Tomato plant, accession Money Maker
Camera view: bottom (45 deg); turntable rotation: 210 degrees
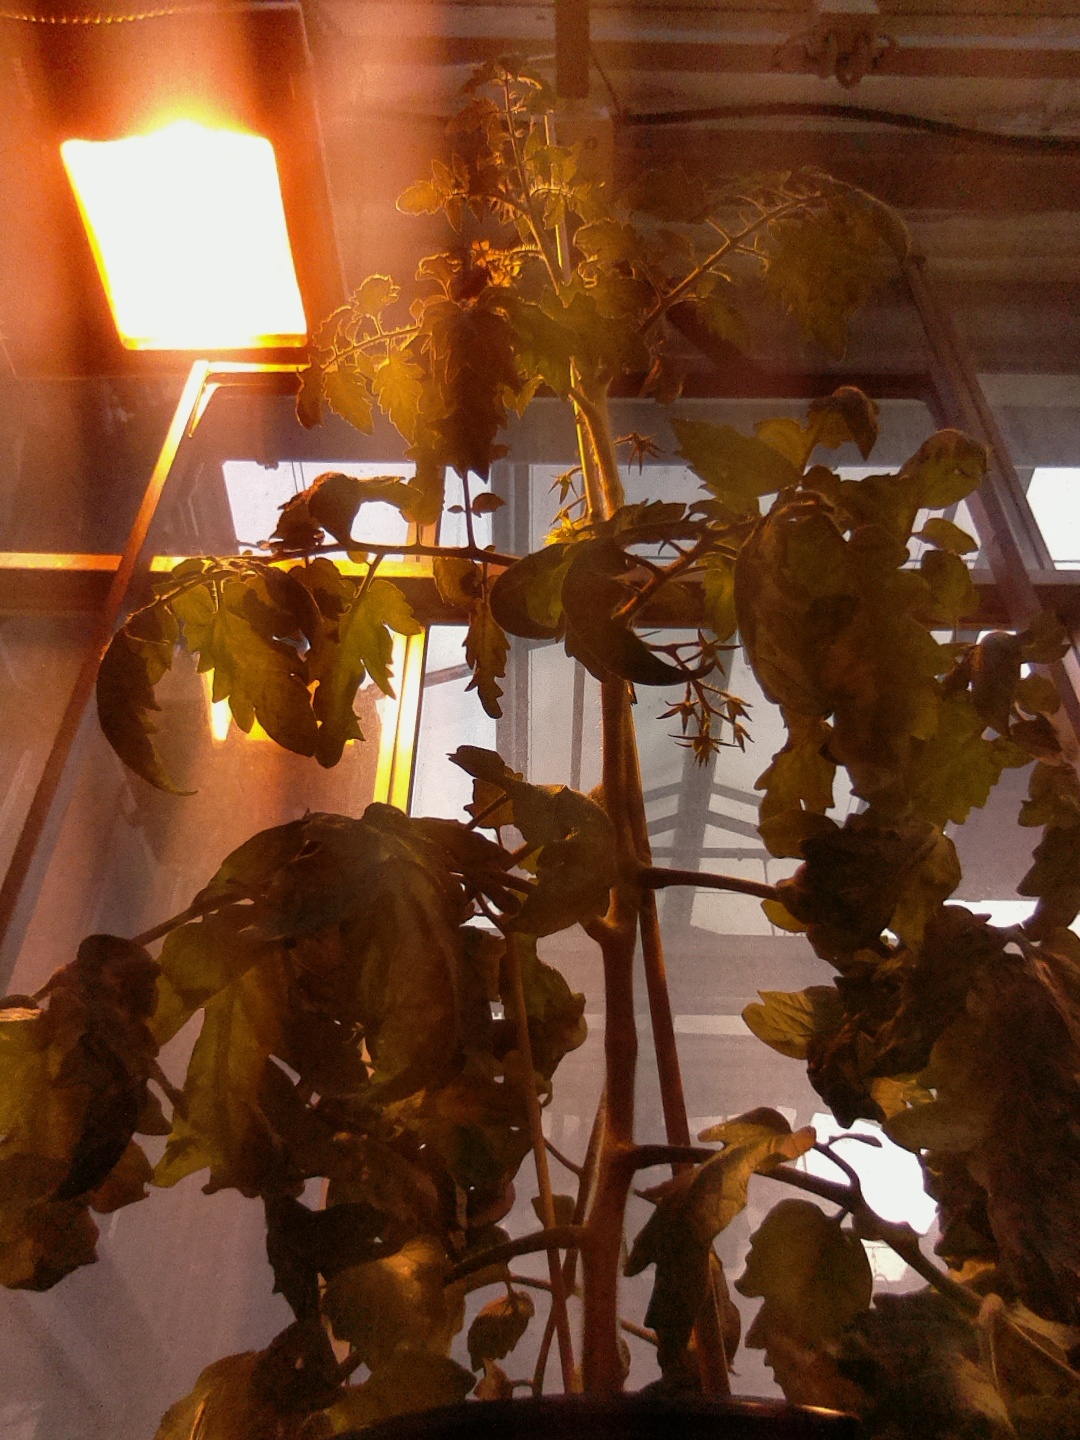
BBCH growth stage 70: Fruits at the main stem or branches visibles